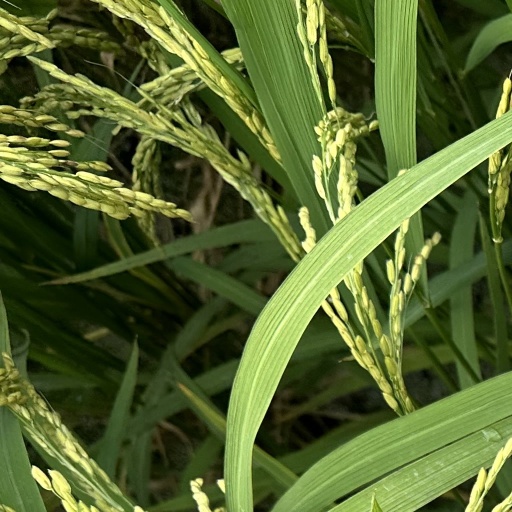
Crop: rice